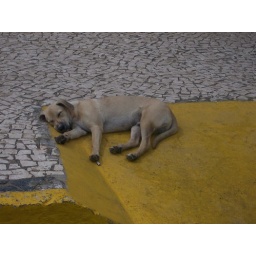
This dog fell asleep in the car ramp. Precious.